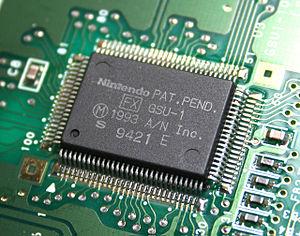
Star Wing, intitulé Star Fox au Japon et en Amérique du Nord, est un jeu vidéo développé par Nintendo EAD avec l’assistance d'Argonaut Games et édité par Nintendo. Il s’agit d’un shoot them up de type rail shooter, sorti sur Super Famicom le 21 février 1993 au Japon, puis le 1ᵉʳ mars aux États-Unis et le 3 juin en Europe. Il constitue le premier opus de la série de jeux vidéo Star Fox. Ce jeu est ressorti en 2017 sur SNES Mini puis dans le Nintendo Switch Online de la Nintendo Switch en septembre 2019.
Le Super FX est une puce électronique conçue par Argonaut Games en 1993 pour la console de jeux vidéo Super Nintendo. C'est probablement la plus connue des puces éditées pour cette machine. Intégrée à la cartouche de jeu, elle permettait à la console de créer un rendu en trois dimensions à base de polygones et de vraies textures, elle fut opposée au Sega Virtua Processor de Sega utilisé dans Virtua Racing sur Mega Drive. Elle pouvait également assister la console dans l'affichage de jeux en 2D.